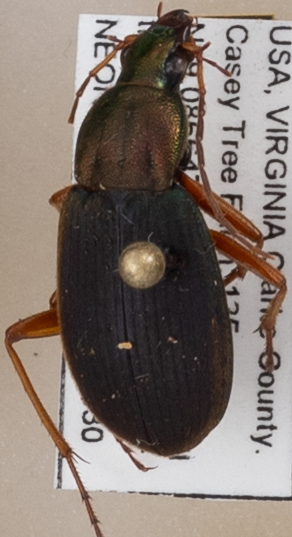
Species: Chlaenius aestivus
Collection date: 2020-06-30
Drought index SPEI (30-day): -0.09
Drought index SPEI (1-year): -0.216
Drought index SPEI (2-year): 1.69